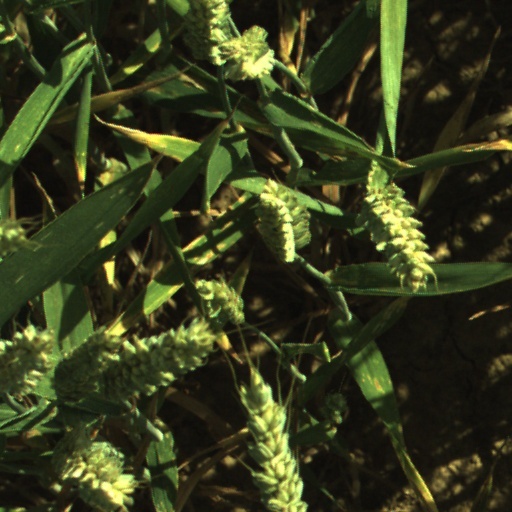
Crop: wheat